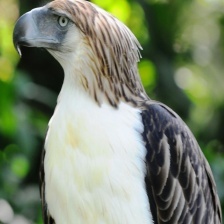
Species: PHILIPPINE EAGLE
Scientific name: PITHECOPHAGA JEFFERYI